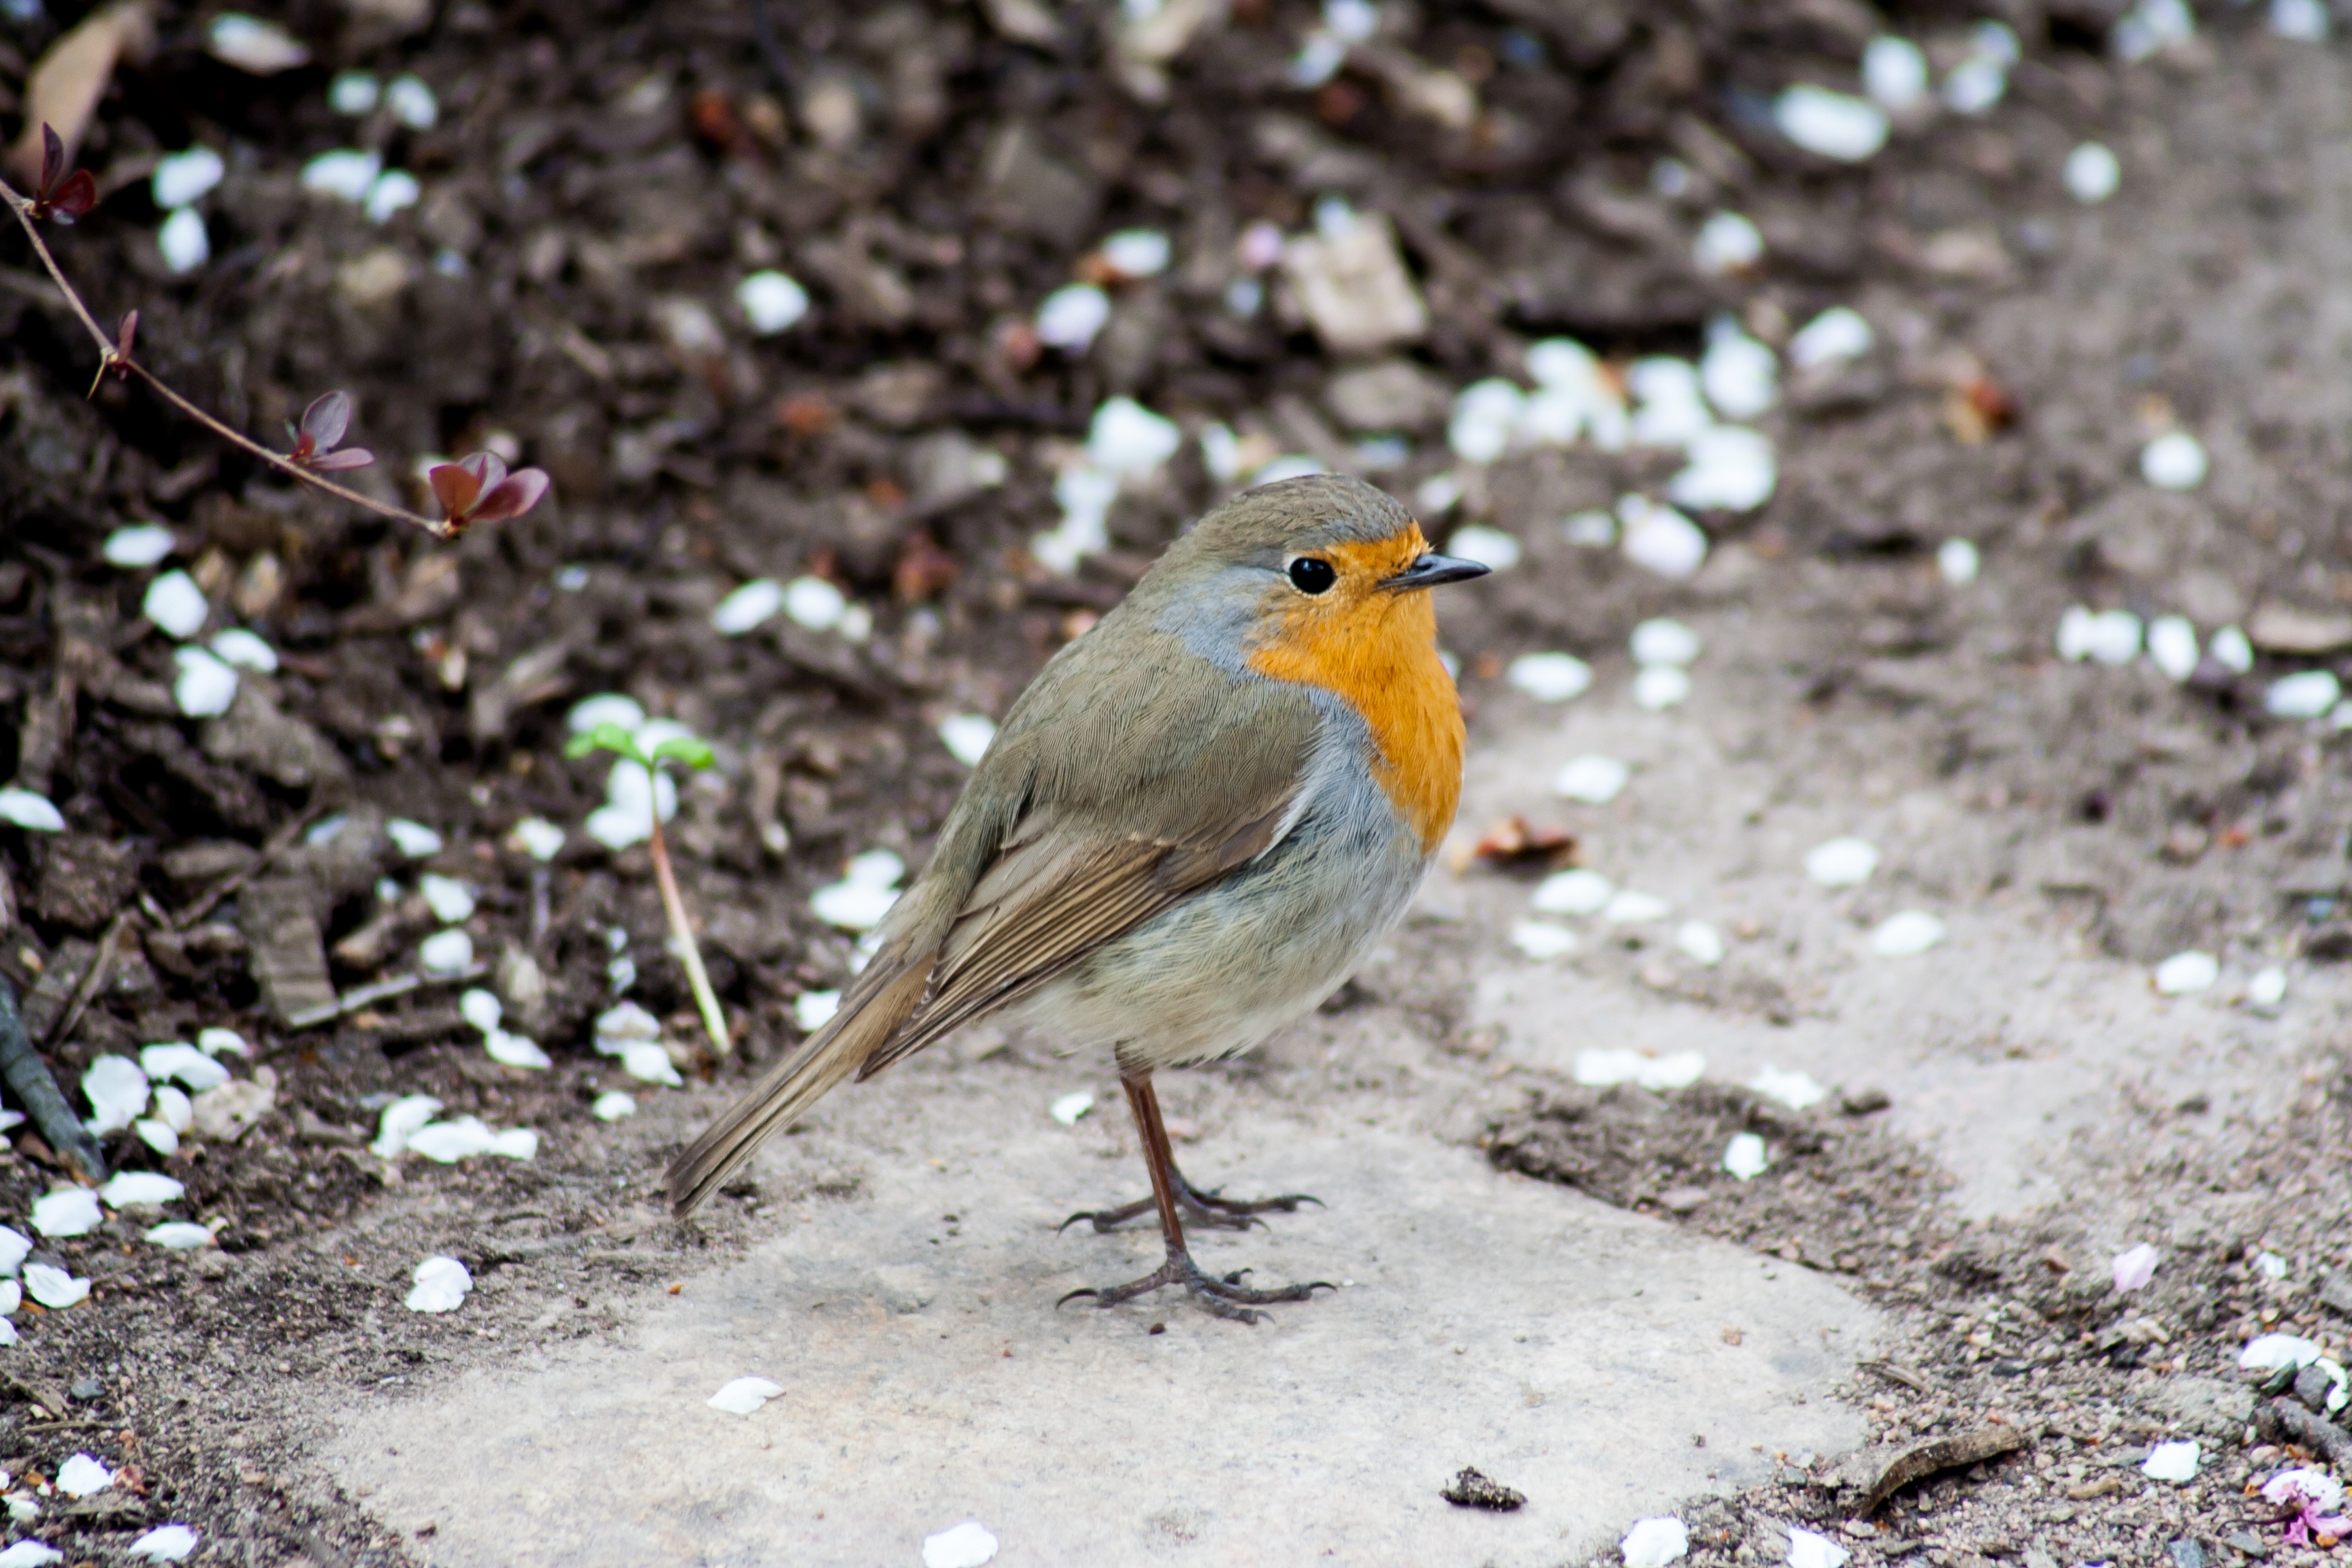
landscape, nature, branch, bird, flower, animal, wildlife, beak, natural, park, robin, fauna, vertebrate, finch, old world flycatcher, perching bird, emberizidae, european robin